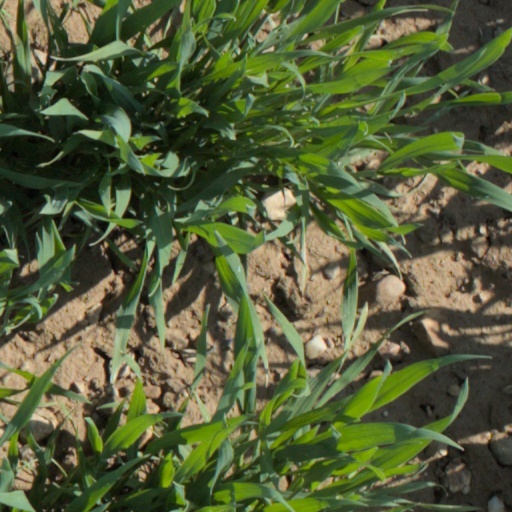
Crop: wheat